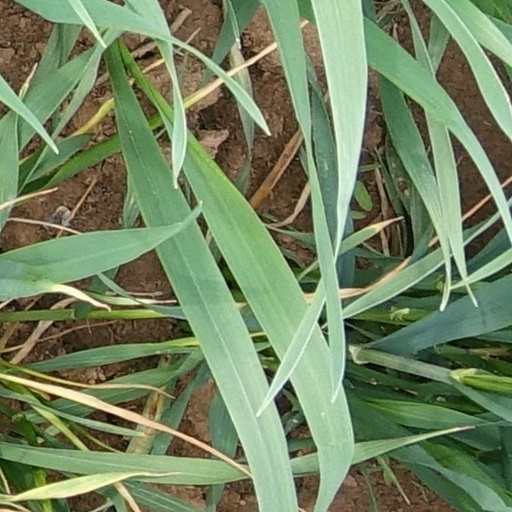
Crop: wheat